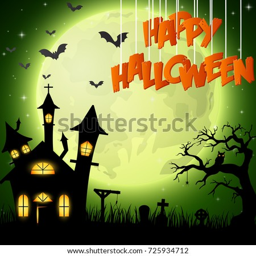
halloween background with church on the full moon